Gordon Avenue Historic District

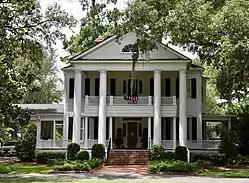
Theo Titus House - 936 Gordon Avenue

The Gordon Avenue Historic District in Thomasville, Georgia is a historic district which was listed on the National Register of Historic Places in 1985. Its five contributing buildings are houses on large lots on Gordon Avenue, an avenue which radiates to the southeast of the center of Thomasville. The properties are the two lots before Junius Street and the three lots after, on the right, when heading south on Gordon, at numbers 924, 936, 1008, 1012, and 1104. The first two are Classical Revival buildings with monumental porticos having Doric columns.